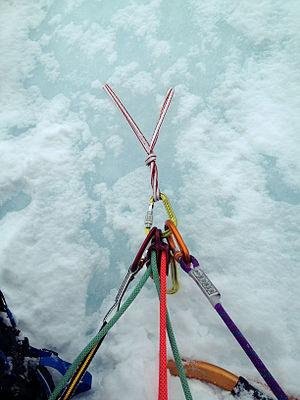
Relais sur glace, ou abalakov.
L'abalakov est un procédé en escalade glaciaire permettant d'installer un point de protection sur une paroi de glace. Ce point peut être utilisé pour assurer la progression mais également pour effectuer un rappel. Son nom vient de son inventeur Vitali Abalakov, un alpiniste soviétique qui l'a mis au point dans les années 1930.
Un relais est une plateforme plus ou moins exiguë, située en pleine falaise, entre deux longueurs de corde. Il est généralement équipé d'un ancrage d'assurage conçu pour supporter les chocs dus aux chutes de grimpeurs ou bien les à-coups et les contraintes générés par les descentes en rappel. En escalade, alpinisme ou canyonisme, un relais est constitué d'au moins deux points d'assurage reliés par une chaîne, une sangle ou la corde.